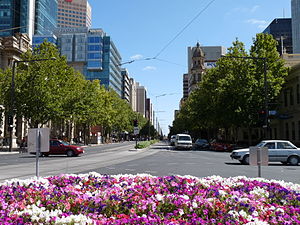
Adelaide / Geografi / Byplan
King William Street, en af de bredeste hovedgader i Australien, set fra Victoria Square.
Adelaide er hovedstad og største by i den australske delstat South Australia. Det er den femtestørste by i Australien med omkring 1,30 millioner indbyggere. Byens indbyggere kaldes adelaideans. Adelaide ligger nord for Fleurieu-halvøen på sletten Adelaide Plains mellem bugten Gulf St Vincent og den lave bjergkæde Mount Lofty Ranges, der omgiver byen. Adelaide strækker sig 20 km fra kysten til foden af bjergen og 90 km fra Gawler i nord til Sellicks Beach i syd.